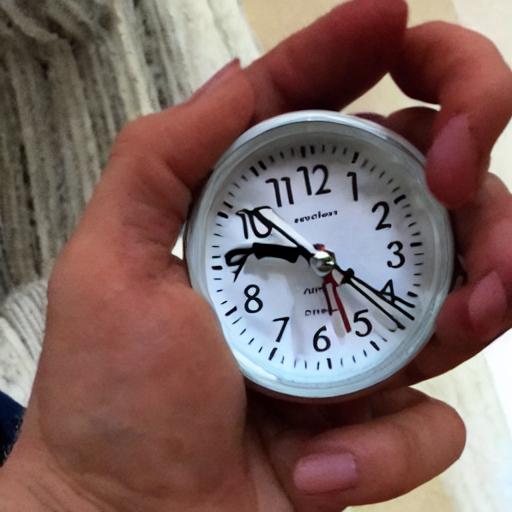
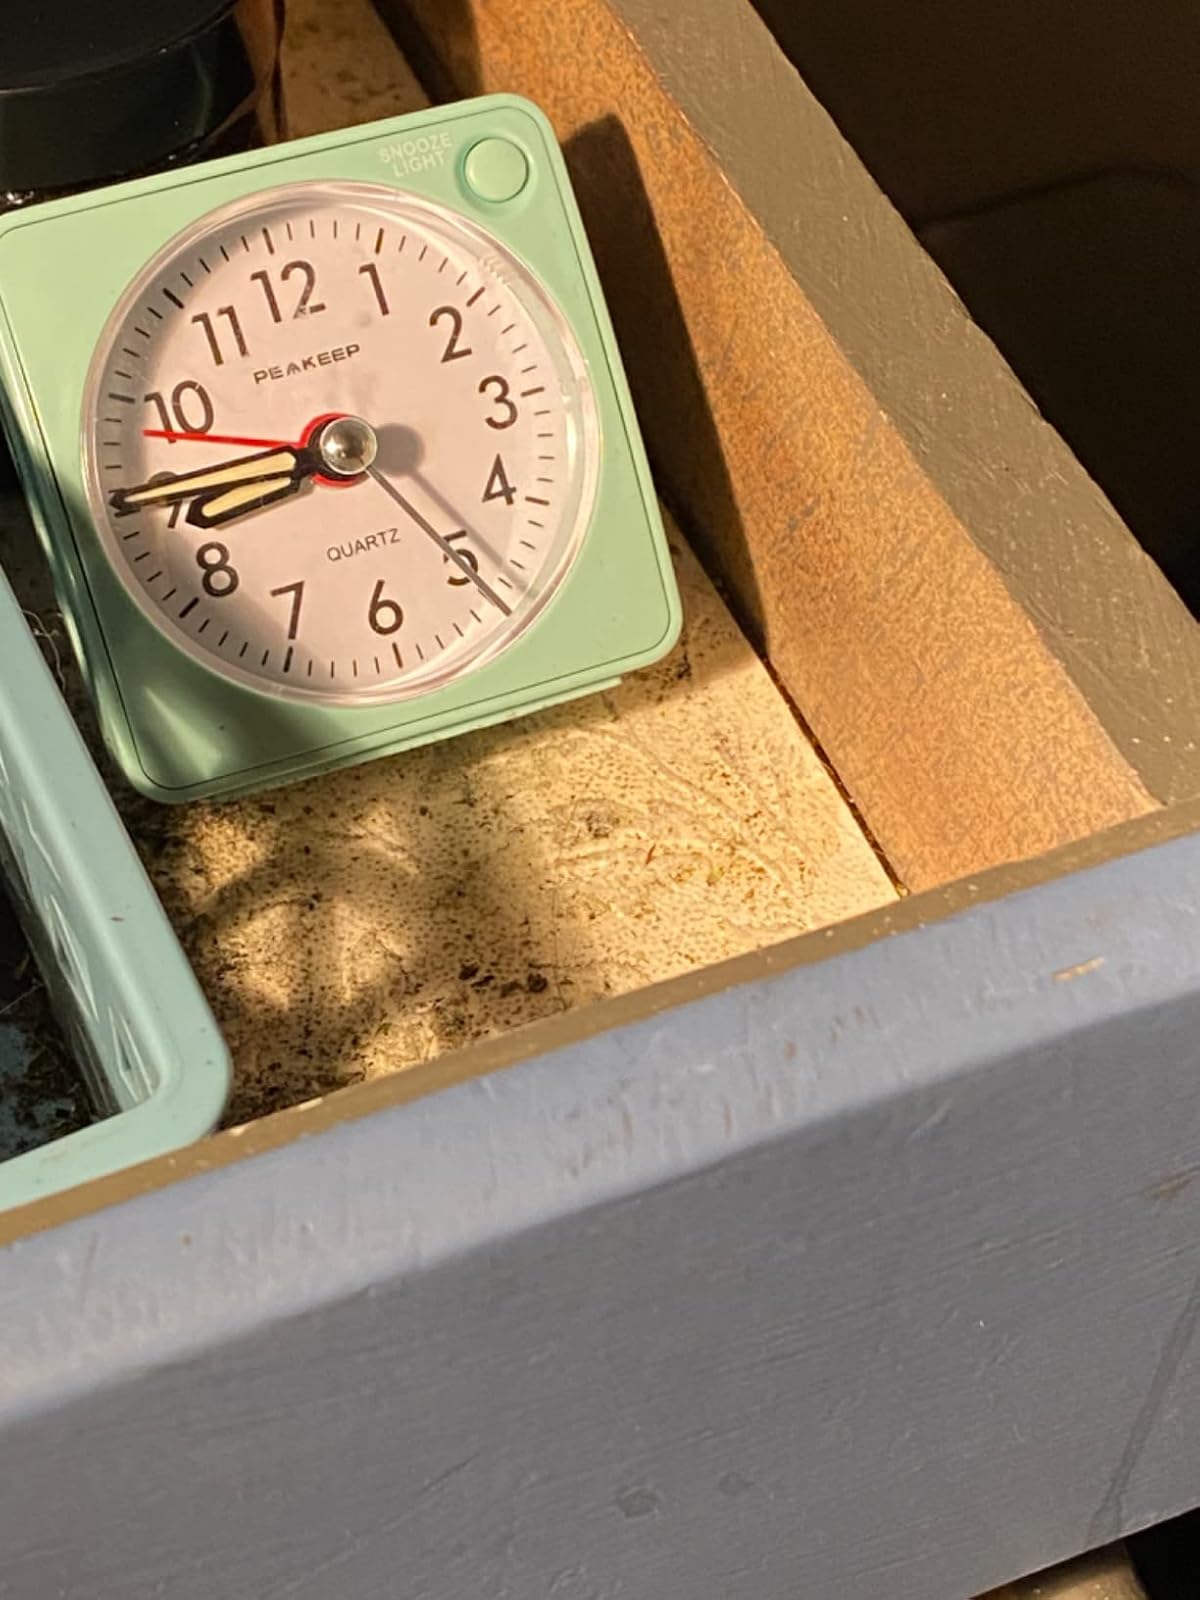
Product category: clock
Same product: no